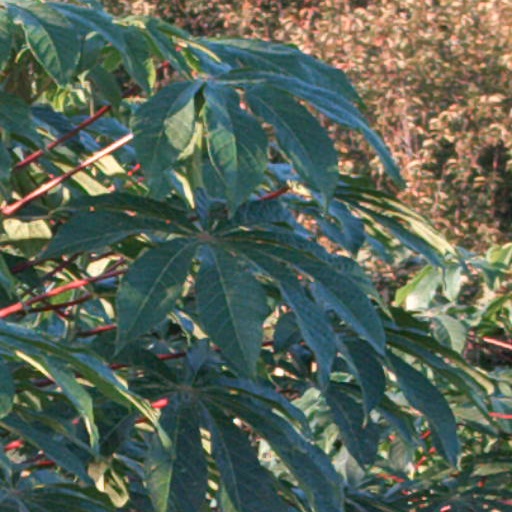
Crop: cassava